Kenneth T. Norris Jr.

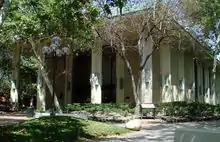
The Eileen L. Norris Cinema Theatre, where the THX sound system was first developed and installed by Tomlinson Holman.

The foundation also made substantial gifts to the Huntington Library, KCET TV station and $1 million to help build the 450-seat Norris Theatre in Rolling Hills Estates, on the northern side of Palos Verdes Peninsula in 1983. In 1990 Dick Moe, then Chairman of the Management Board, formed a committee to obtain property and raise the start-up capital to build the Harlyne J. Norris Pavilion. The new facility was to house the business offices, provide class space for the education department (including a dance studio), a scene shop, a catering kitchen and a multi purpose room for performances, rehearsals and needed to be large enough for a 300 person sit-down dinner. The Norris Foundation provided a million dollars as a lead gift and the 14,000 square foot Harlyne J. Norris Pavilion opened in November 1999. The two facilities combined comprise the Norris Center for the Performing Arts and are a designated, non-profit, 501(c)(3) organization. The Peninsula Education Foundation was founded in 1979 as a 501 (c) (3) nonprofit corporation with a leadership gift of $50,000 from the Kenneth T. and Eileen L. Norris Foundation. The purpose of PEF was to raise money to maintain, provide and enhance vital education programs in PVPUSD when Proposition 13 severely altered the funding of public schools in California.